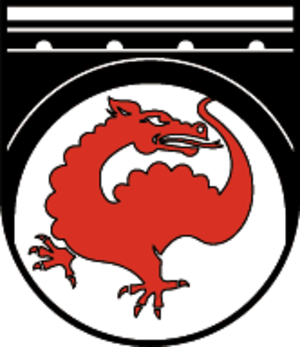
Pians est une commune autrichienne du district de Landeck dans le Tyrol.